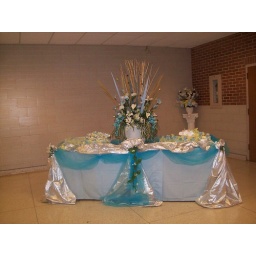
drape in blue tablecloth and teal ocean blue tullie with large flower arrangement on top at the entering the hall.